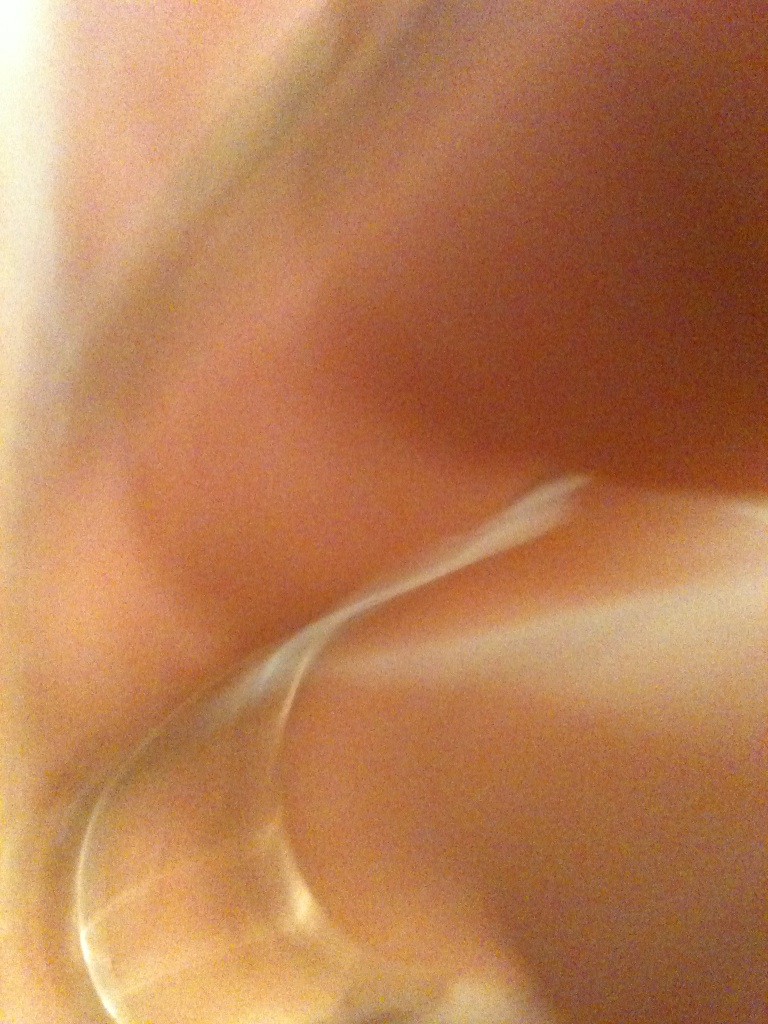Question: What is this?
Answer: unanswerable